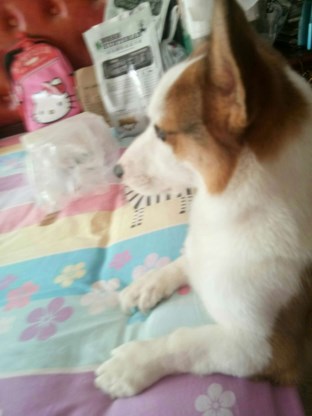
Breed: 2909-n000116-Cardigan